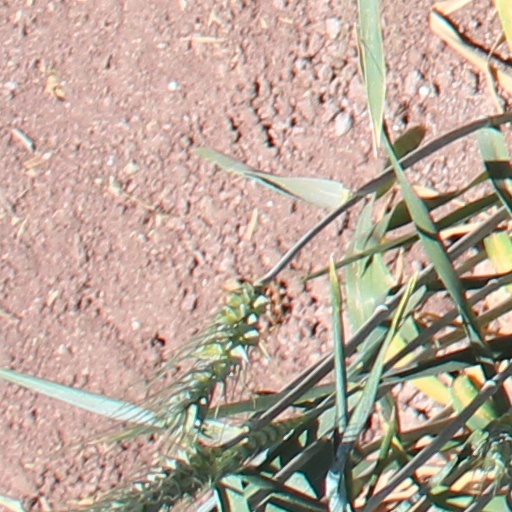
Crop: wheat